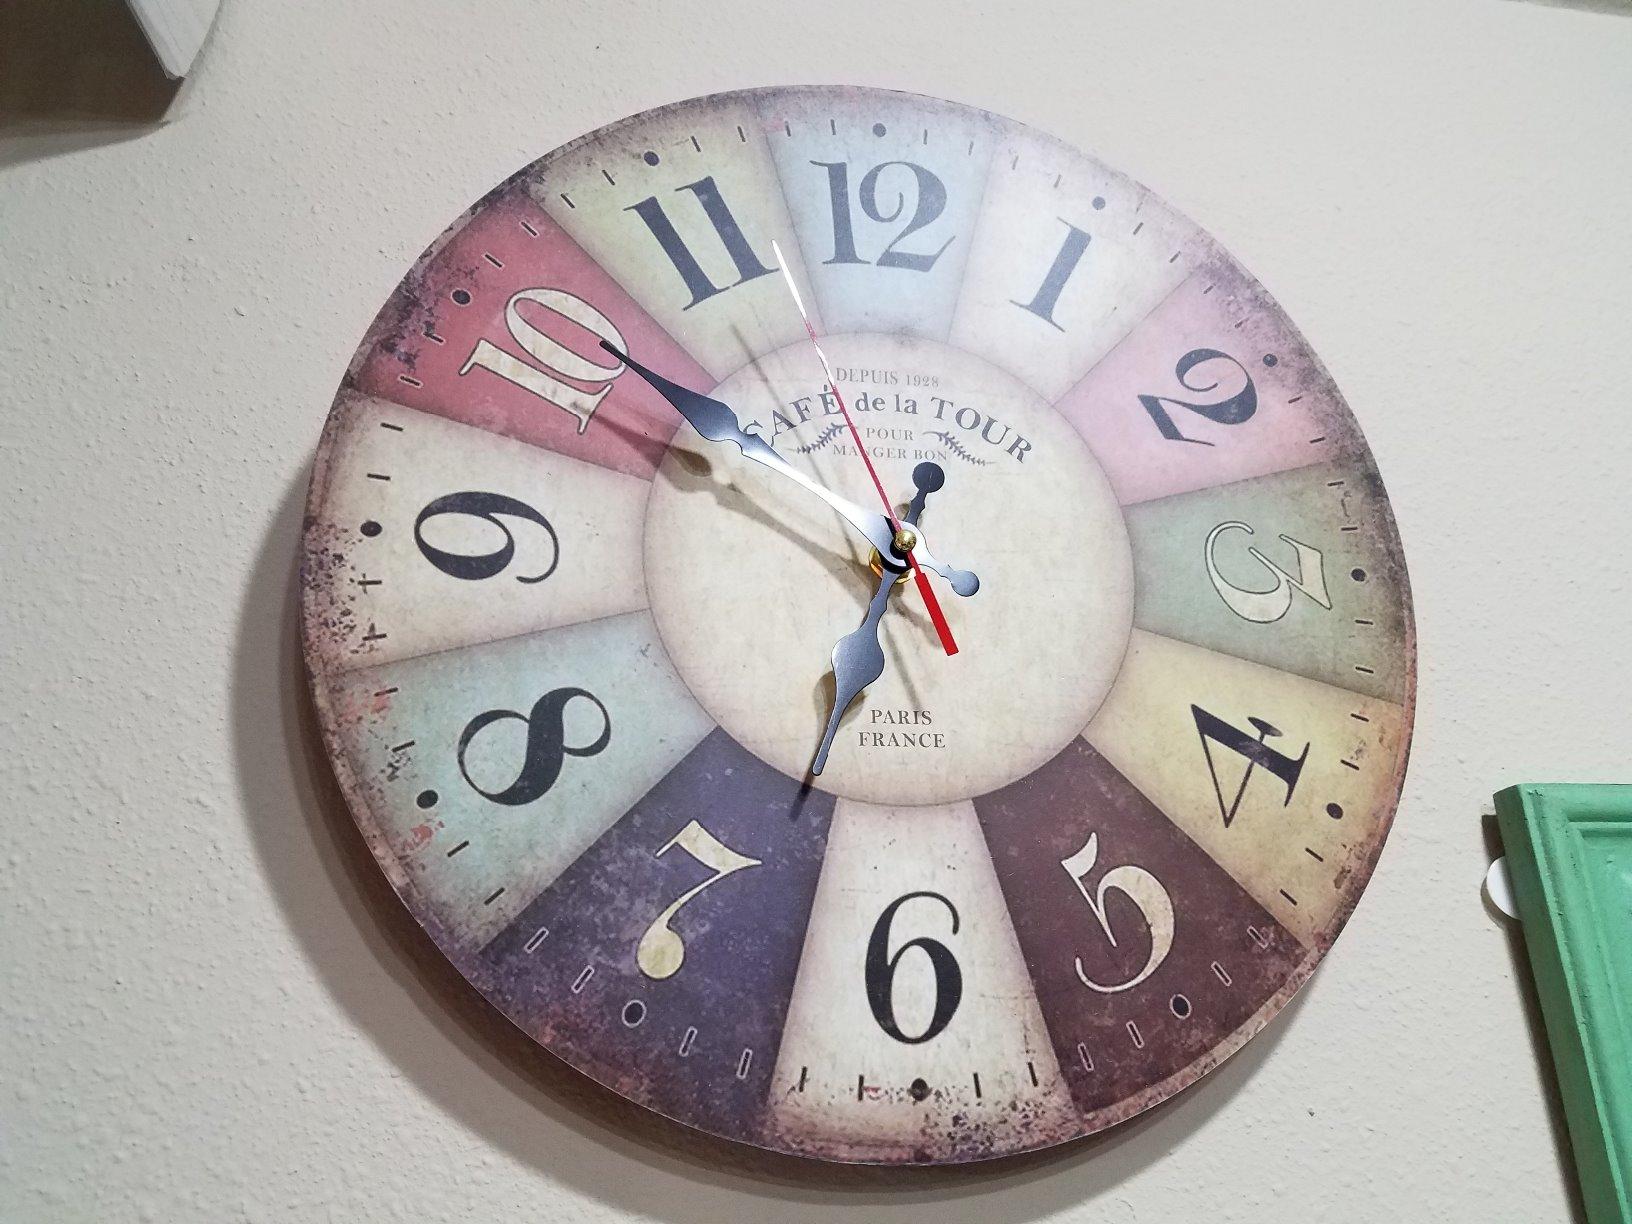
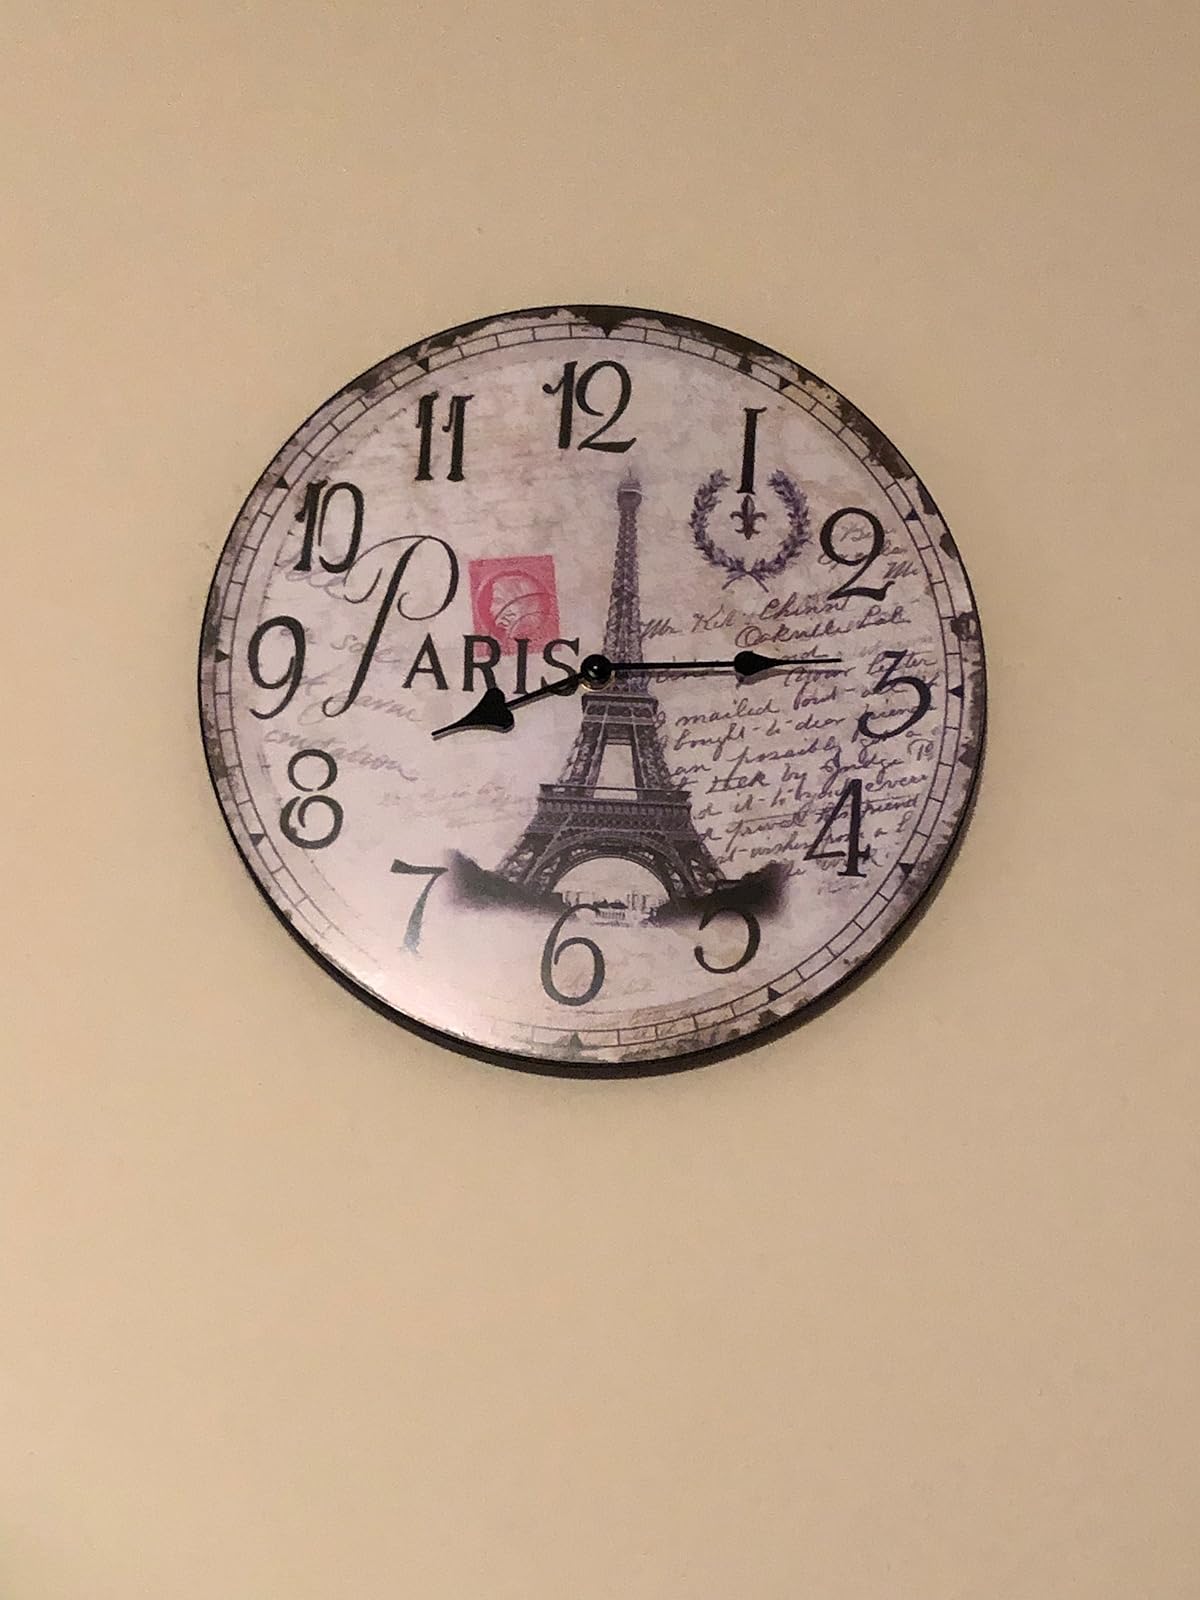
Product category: clock
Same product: no